Small nucleolar RNA SNORA24

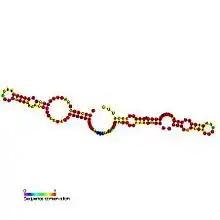
Predicted secondary structure and sequence conservation of SNORA24

In molecular biology, SNORA24 (also known as ACA24) is a member of the H/ACA class of small nucleolar RNA that guide the sites of modification of uridines to pseudouridines.